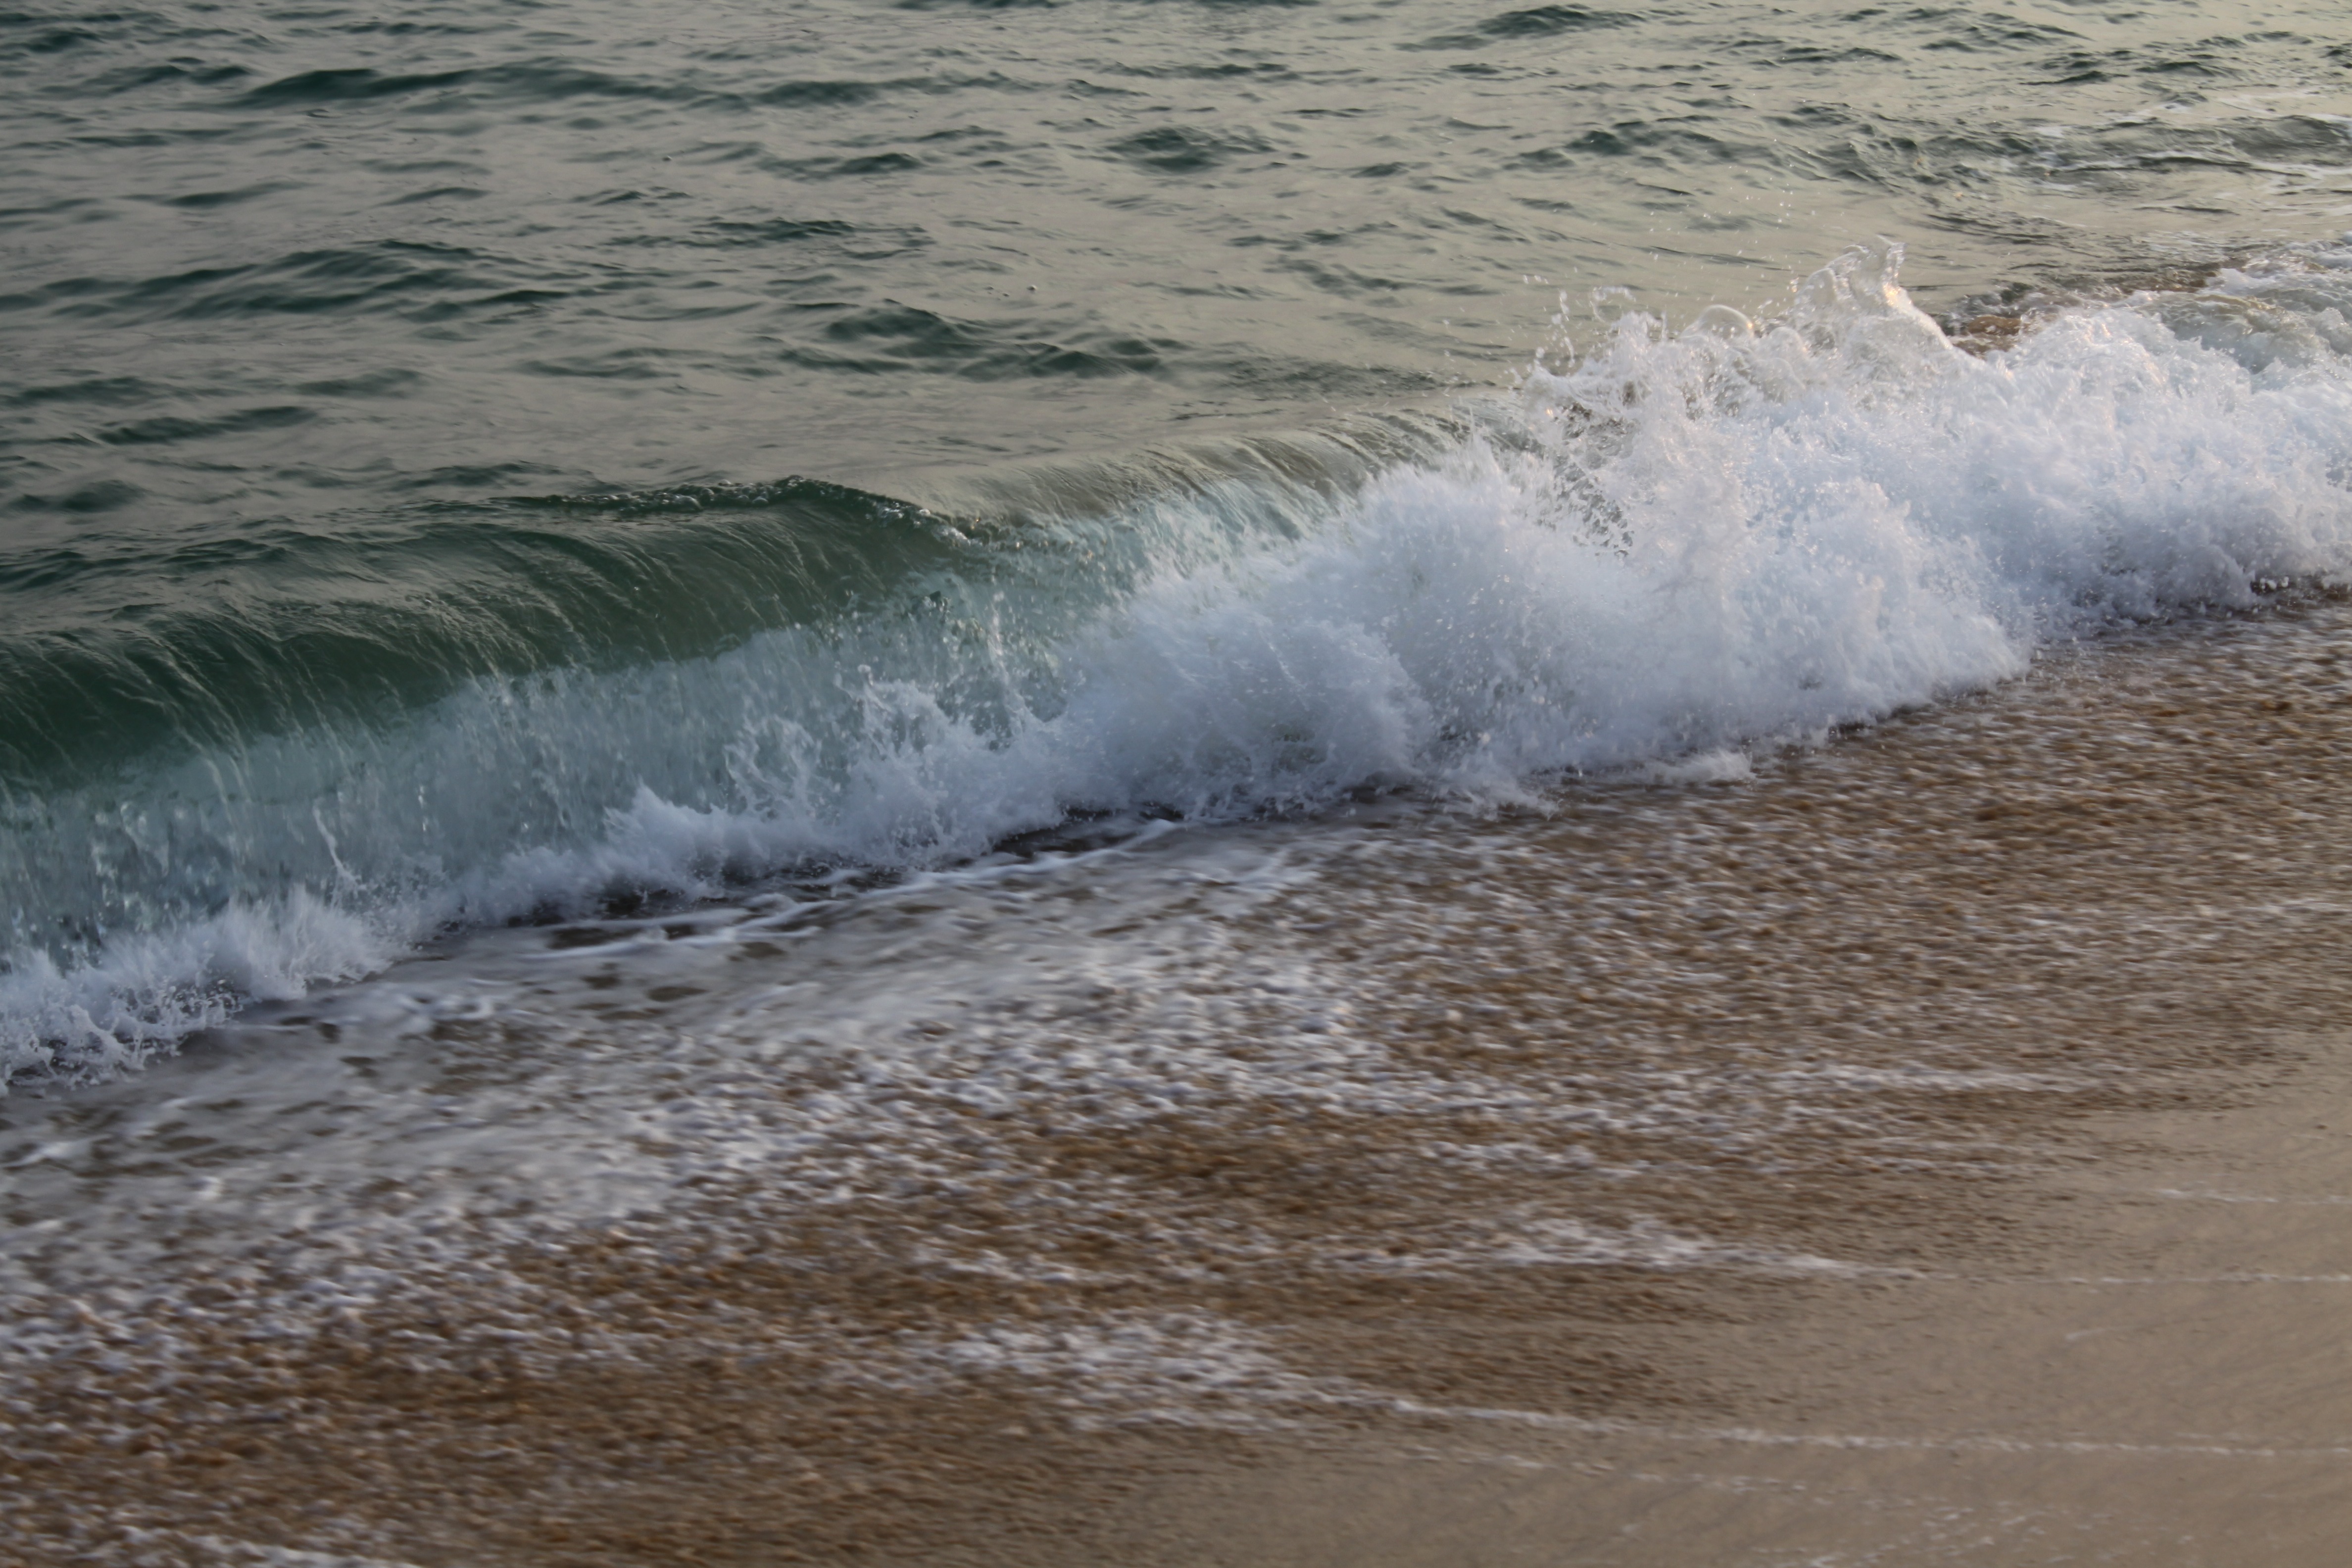
beach, sea, coast, water, outdoor, sand, ocean, white, shore, wave, wind, vacation, travel, coastline, swim, sunbathing, tan, idyllic, surf, relax, paradise, tranquil, tropical, scenery, holiday, island, tourism, leisure, bikini, body of water, sunny, fun, relaxation, hot, swimsuit, summertime, exotic, destination, wind wave